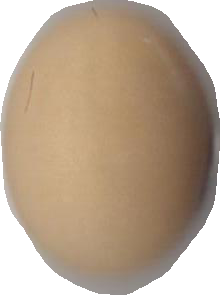
Variety: Anjasmoro